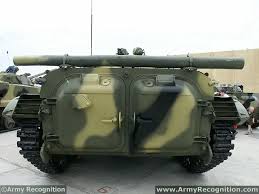
Label: BMP-2